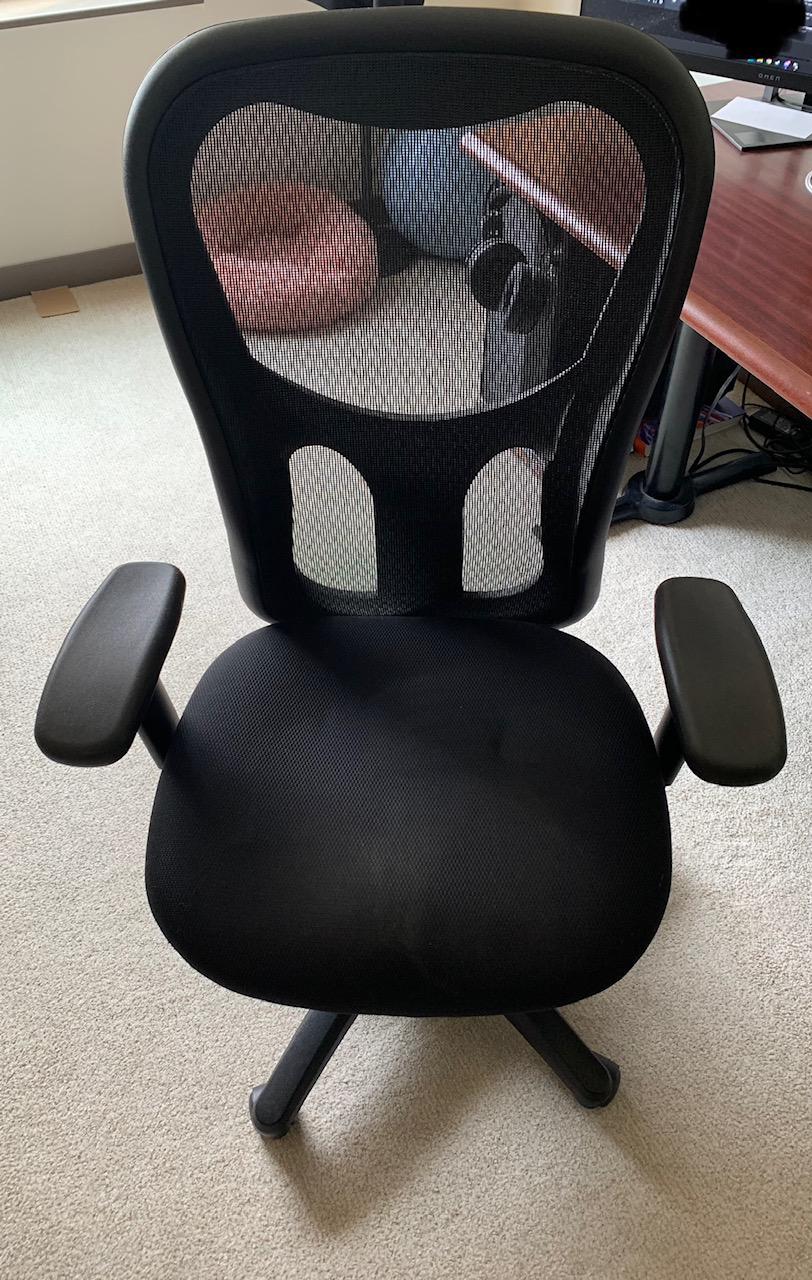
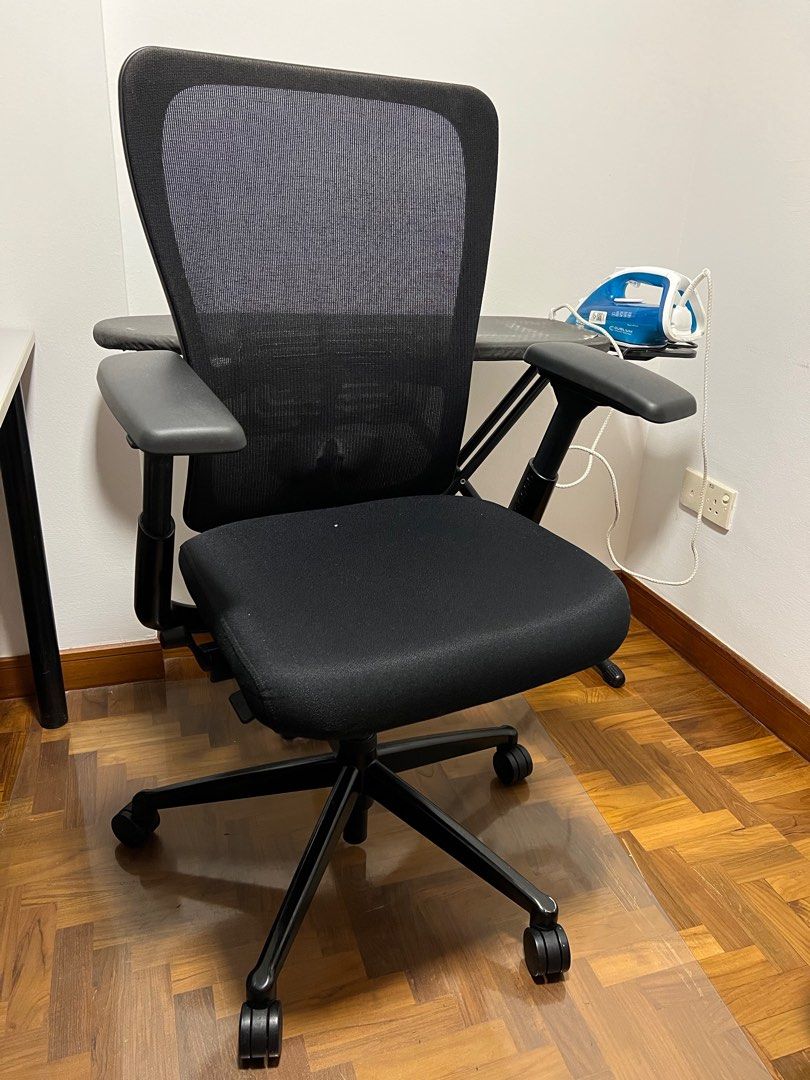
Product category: items_chair
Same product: no